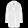
Label: Coat